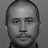
Emotion: neutral